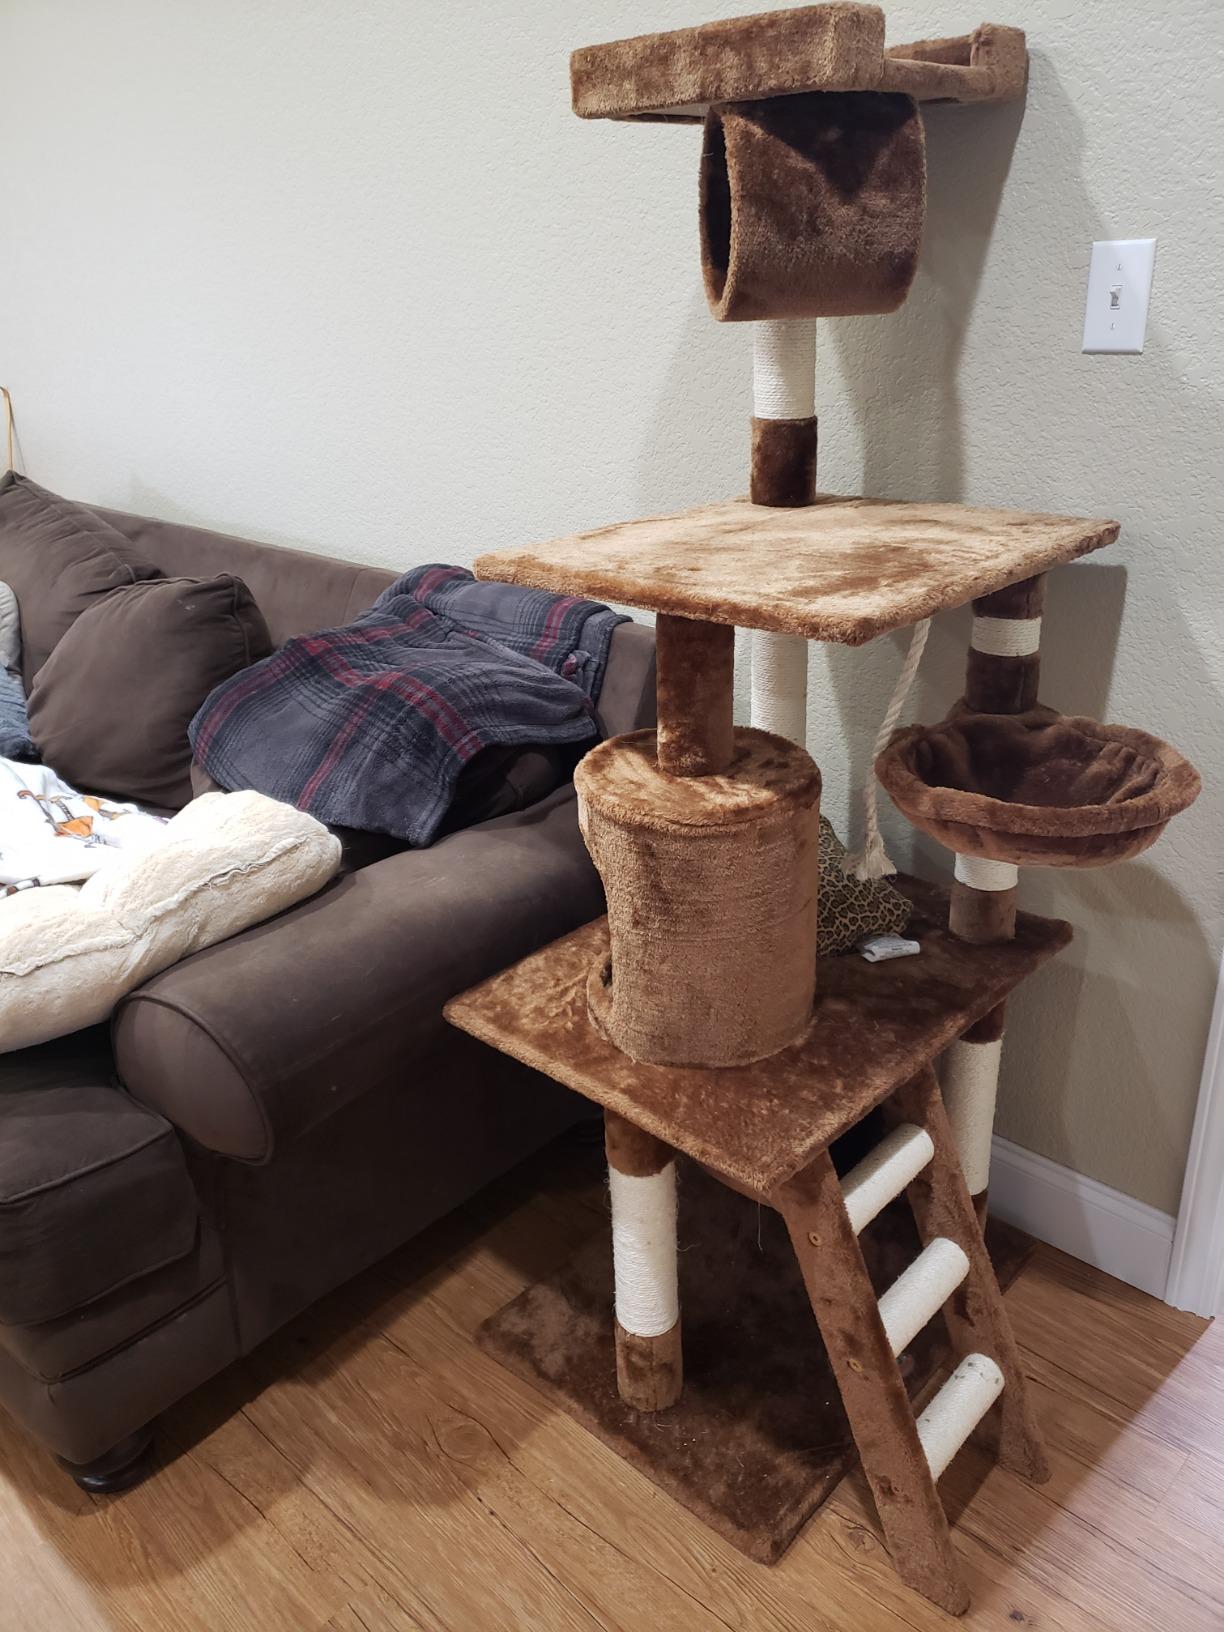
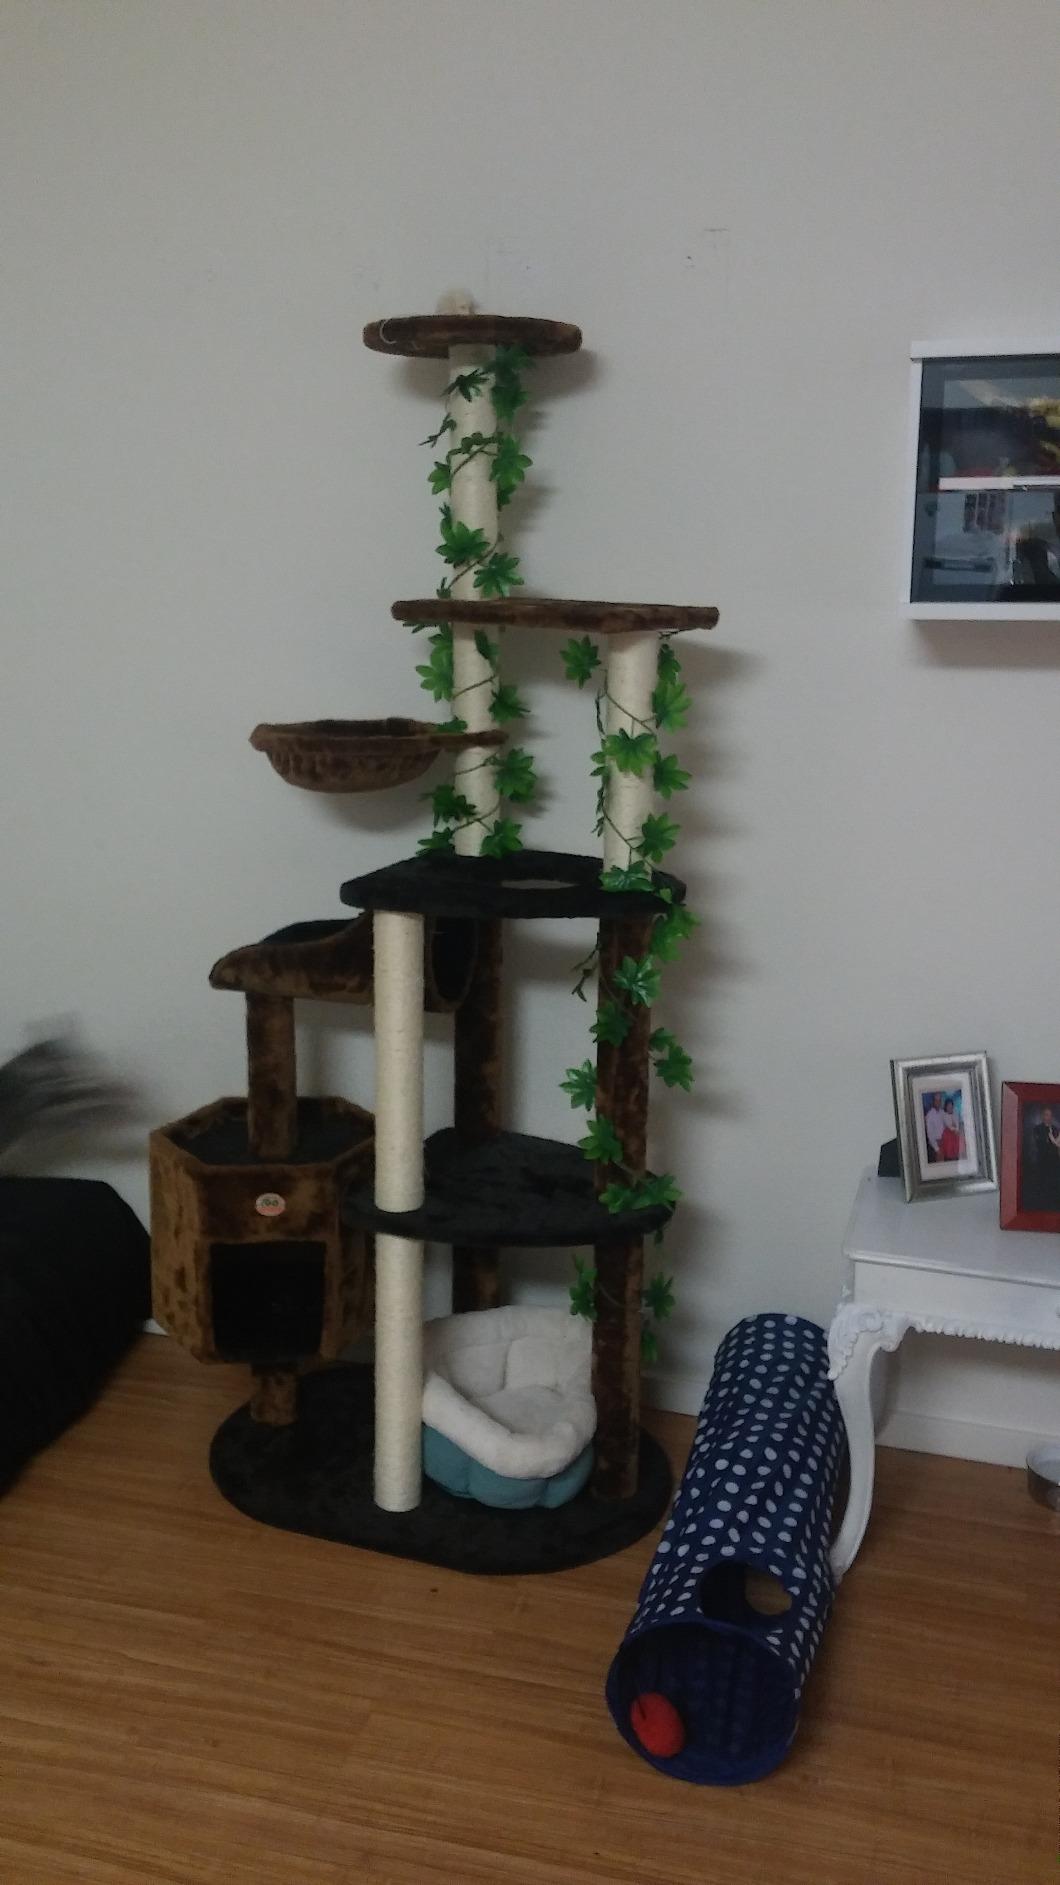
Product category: items_cat tree
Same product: no